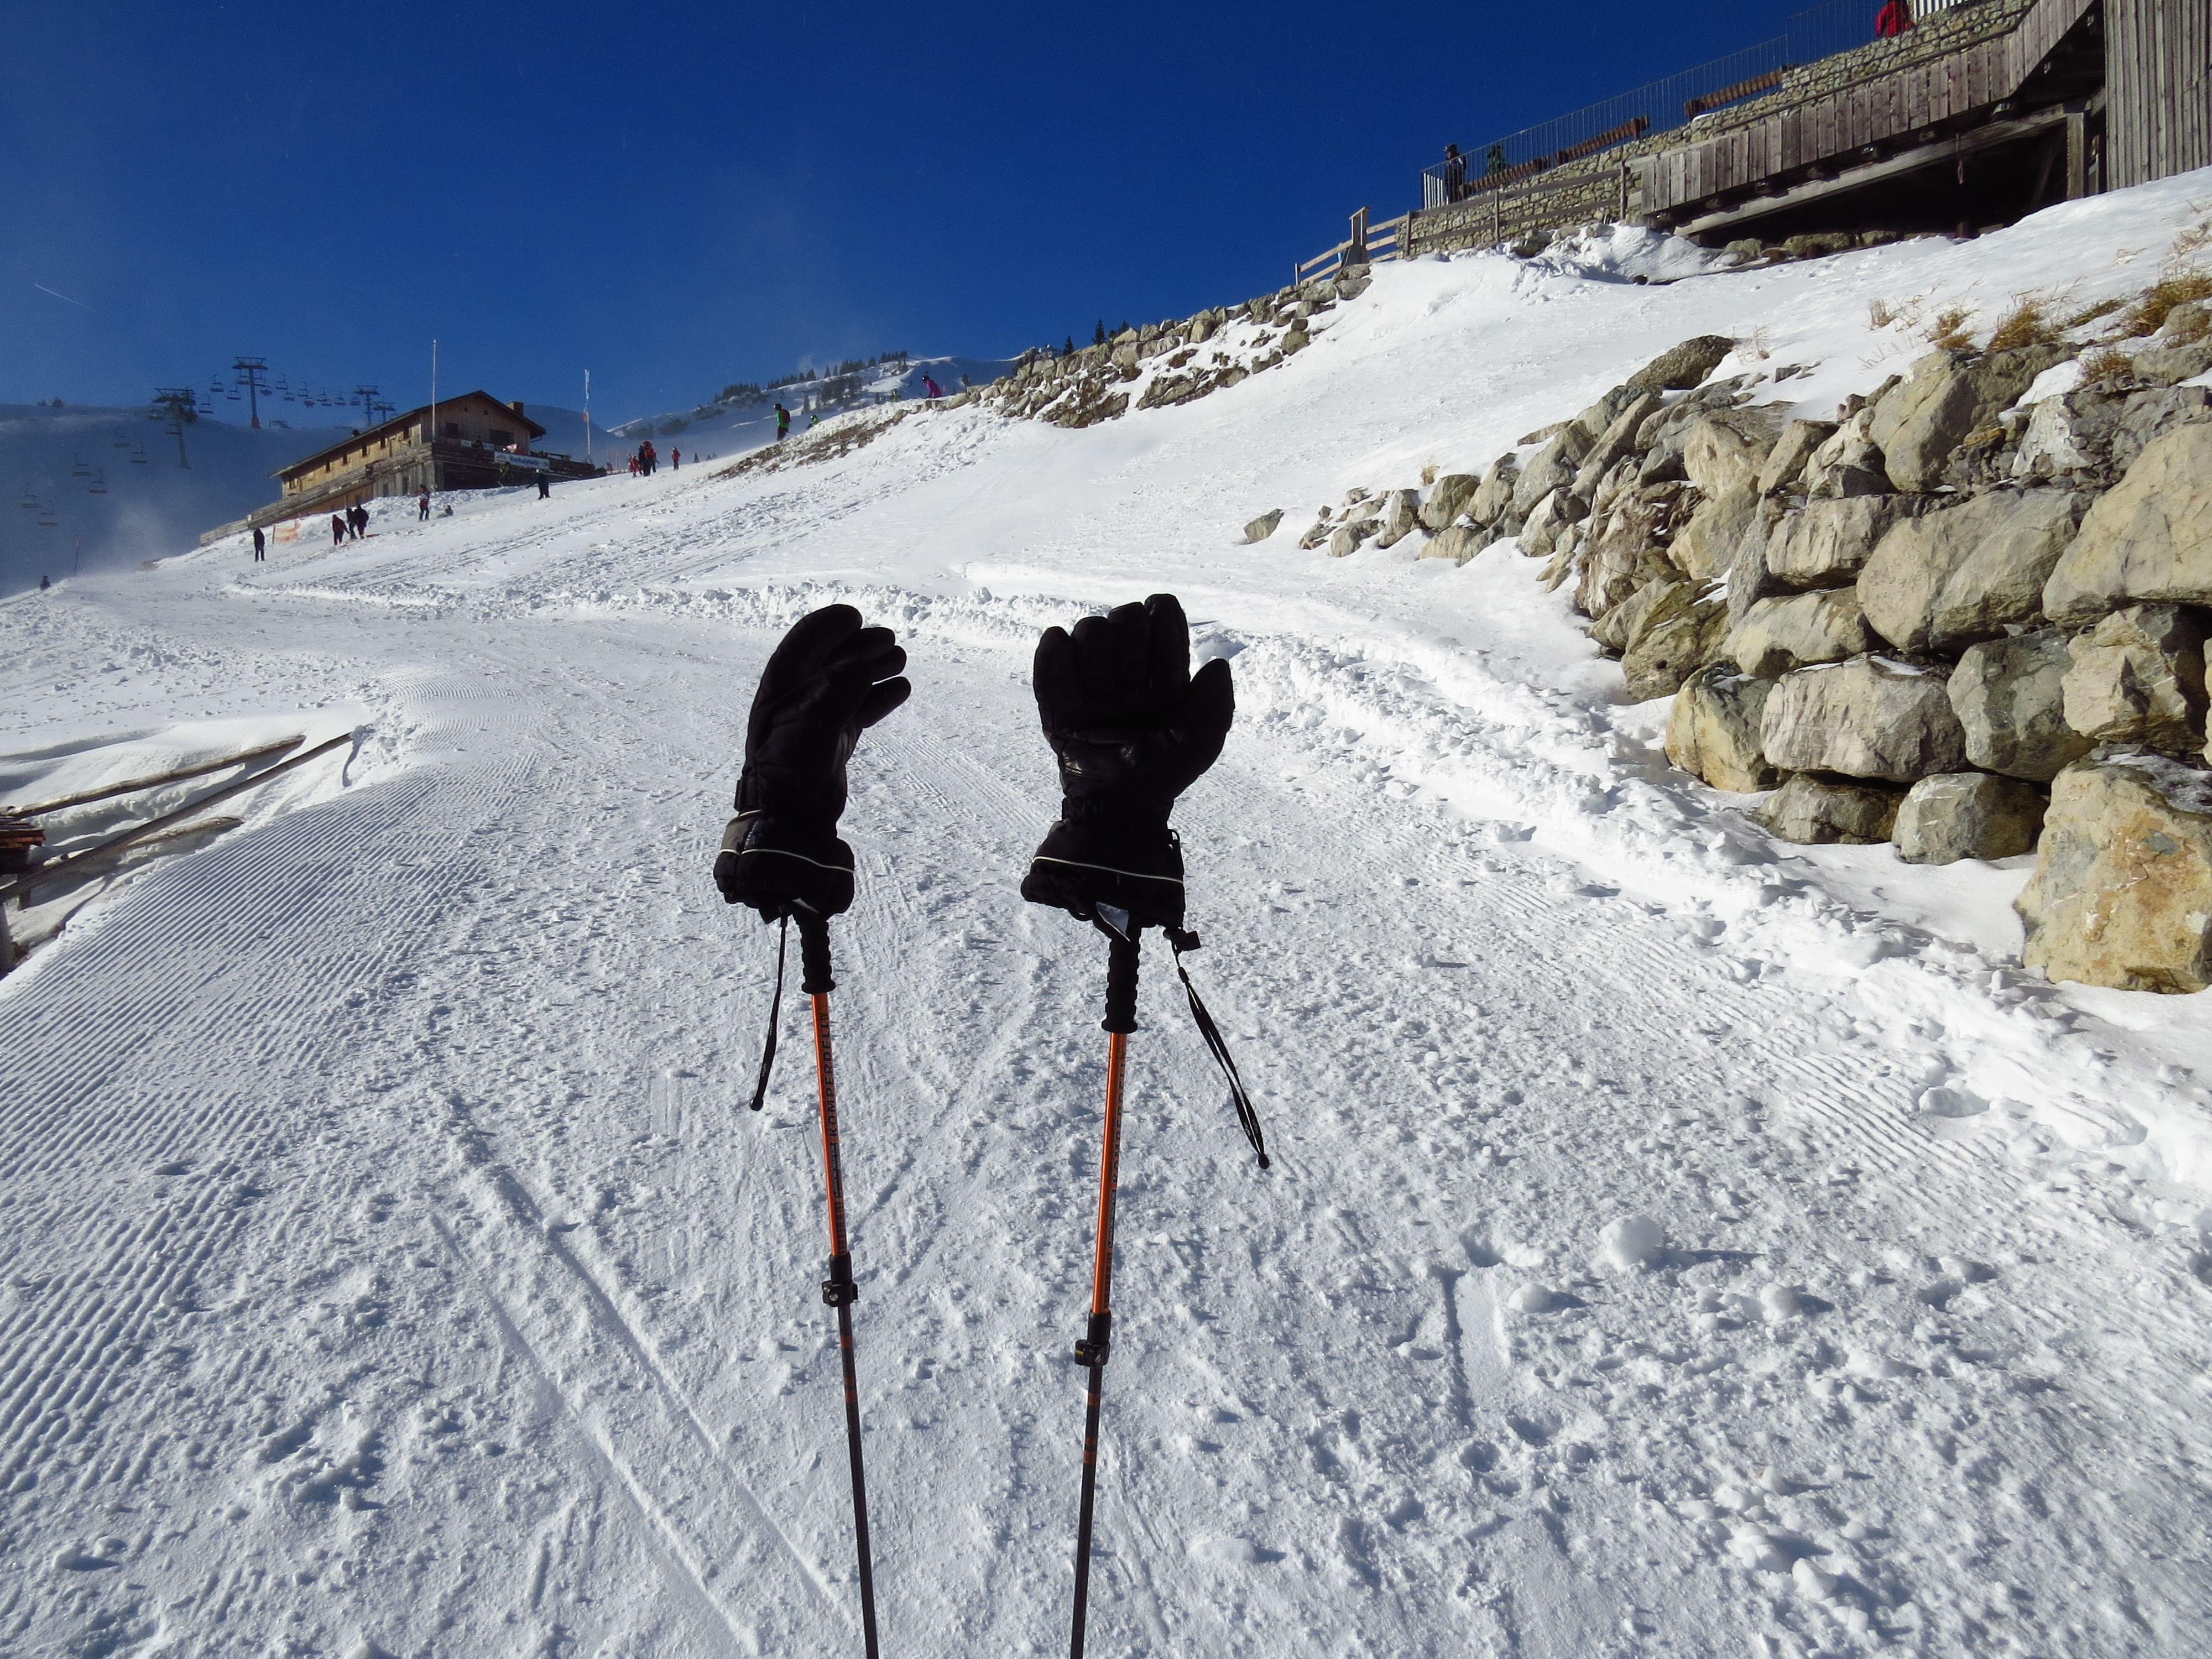
mountain, snow, cold, winter, adventure, mountain range, recreation, hike, black, extreme sport, skiing, ridge, mountaineering, winter sport, sports, alps, ski, footwear, piste, sticks, warming, gloves, ski run, ski touring, nordic skiing, ski mountaineering, ski poles, ski equipment, outdoor recreation, geological phenomenon, telemark skiing